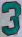
Number: 3